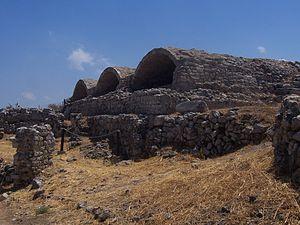
Citernes romaines. Aptera, Crète
Aptera, parfois appelée Aptara, Apteria, Apterea, Aptaria ou Aptére, est une ancienne cité de Crète, désormais en ruines, située dans le nome de La Canée. Aptera fut fondée sur la colline de Paliokastro, à une altitude de 230 mètres environ, et domine toute la baie de Souda, à environ 15 km à l'est de l'actuelle La Canée.